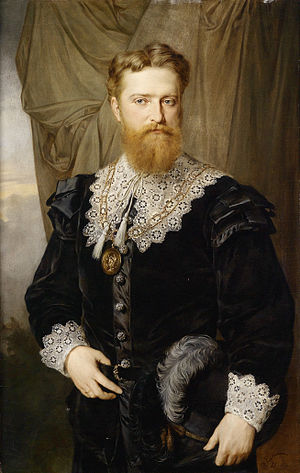
Karl Lueger
Dr. Karl Lueger var en østrigsk politiker og borgmester i Wien. Han grundlagde det østrigske kristelig-sociale parti, som blev støttet af mellem- og småborgerskabet og bl.a. var kendt for sin populistiske antisemitisme og sine antiliberale paroler.